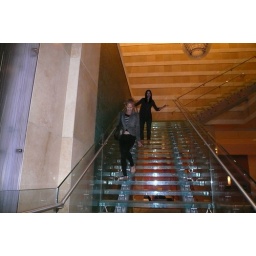
Stephanie and Georgia exploring the glass staircase over the water fountain.